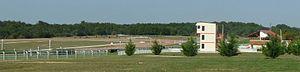
Hippodrome d'Angoulême à la Tourette, la Couronne (16), France
L'Hippodrome de la Tourette se situe à La Couronne près d'Angoulême en Charente. C'est un hippodrome ouvert au galop et au trot avec une piste de plat de 1 550 m en herbe, une piste d'obstacles de 3 000 m en herbe et une piste de trot de 1 000 m en sable avec corde à droite. Une dizaine de réunions s'y tiennent chaque année de mars à mai et d'octobre à novembre.